William Conger

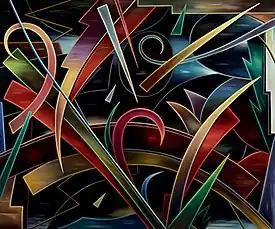
William Conger, "South Beach," oil on canvas, 60" x 72", 1985

Conger resisted. Although an abstractionist, he felt a personal kinship with the Imagists, and little affinity for the limiting strictures of Greenbergian minimalism. His blend of ambiguous forms and atmosphere, oblique referentiality, and metaphorical allusions to art, history and geography occupied a unique place where abstraction and representation coalesced, bridging the groups. With like-minded, but visually diverse Chicago painters Miyoko Ito, Richard Loving and Frank Piatek, Conger formed the informal "Allusive Abstractionists" in 1981, to spark dialogue and make space for a wider conception of abstraction. Critics have identified elements in their art—idiosyncratic "languages," graduated light, organic forms, contradictory space and meticulously crafted surfaces—relating them to the Imagists, formally, if not in tone.